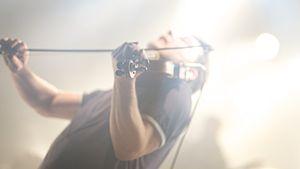
""pj"" d'orange blossom en live 2"